Jean Douchet

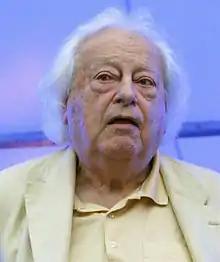
Douchet in 2010

Jean Douchet (19 January 1929 – 22 November 2019) was a French film director, historian, film critic and teacher who began his career in the early 1950s at "Gazette du Cinéma" and "Cahiers du cinéma" with members of the future French New Wave.